God Only Knows

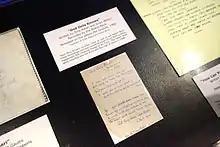
A manuscript of "God Only Knows" displayed in the Rock and Roll Hall of Fame in Cleveland

"God Only Knows" is often praised as the Beach Boys' finest record, as Carl's best vocal performance, as Brian's most quintessential work, and as one of the greatest songs ever written. Writing in his book "America in the Sixties" (2010), historian John Robert Greene identified the song as "one of the most complex—and beautiful—songs in the annals of American popular music" and credited it with remaking "the ideal of the popular love song. Granata deemed "God Only Knows" a musically and technically impressive accomplishment that Wilson and the Beach Boys never repeated on their subsequent records., and as one of the greatest songs ever written. In 2012, music journalist Dan Caffrey argued that the descriptor "teenage symphony to God", originally reserved for the band's "Smile" album, was better suited for "God Only Knows". He wrote that the song "has resonated with generations of music fans simply because of its concept", before concluding, "The entire world will listen to it for years to come."